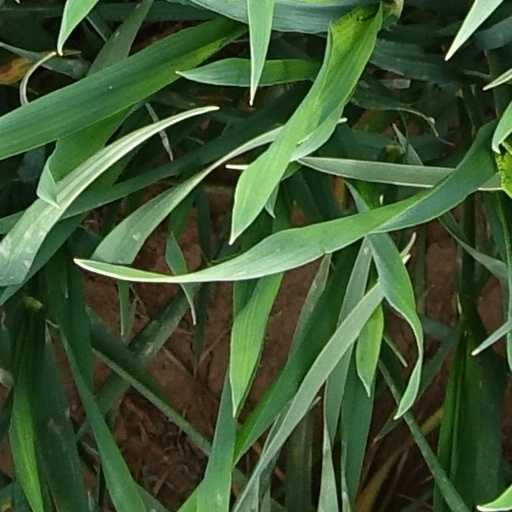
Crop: wheat